Momodou Ceesay

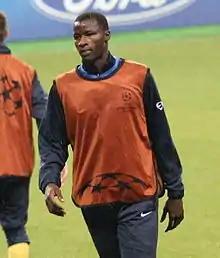
Ceesay in 2010

Momodou Ceesay (born 24 December 1988) is a Gambian former professional footballer who played as a forward. He played for the Gambia national team internationally.